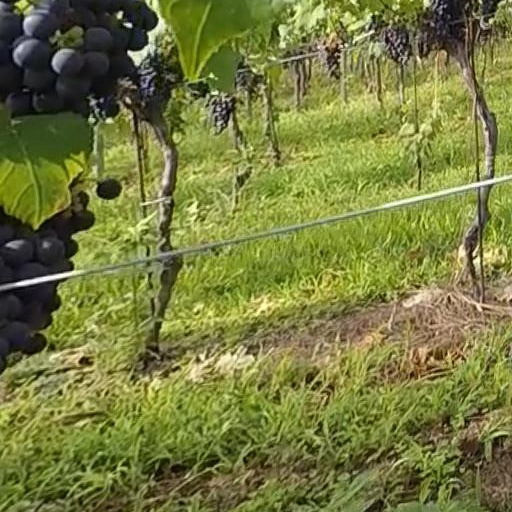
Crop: grape